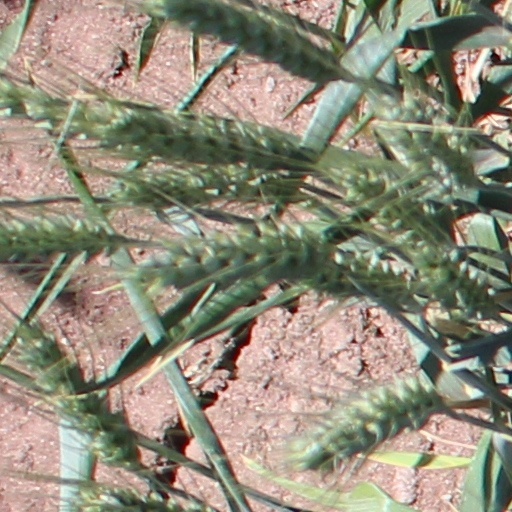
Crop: wheat